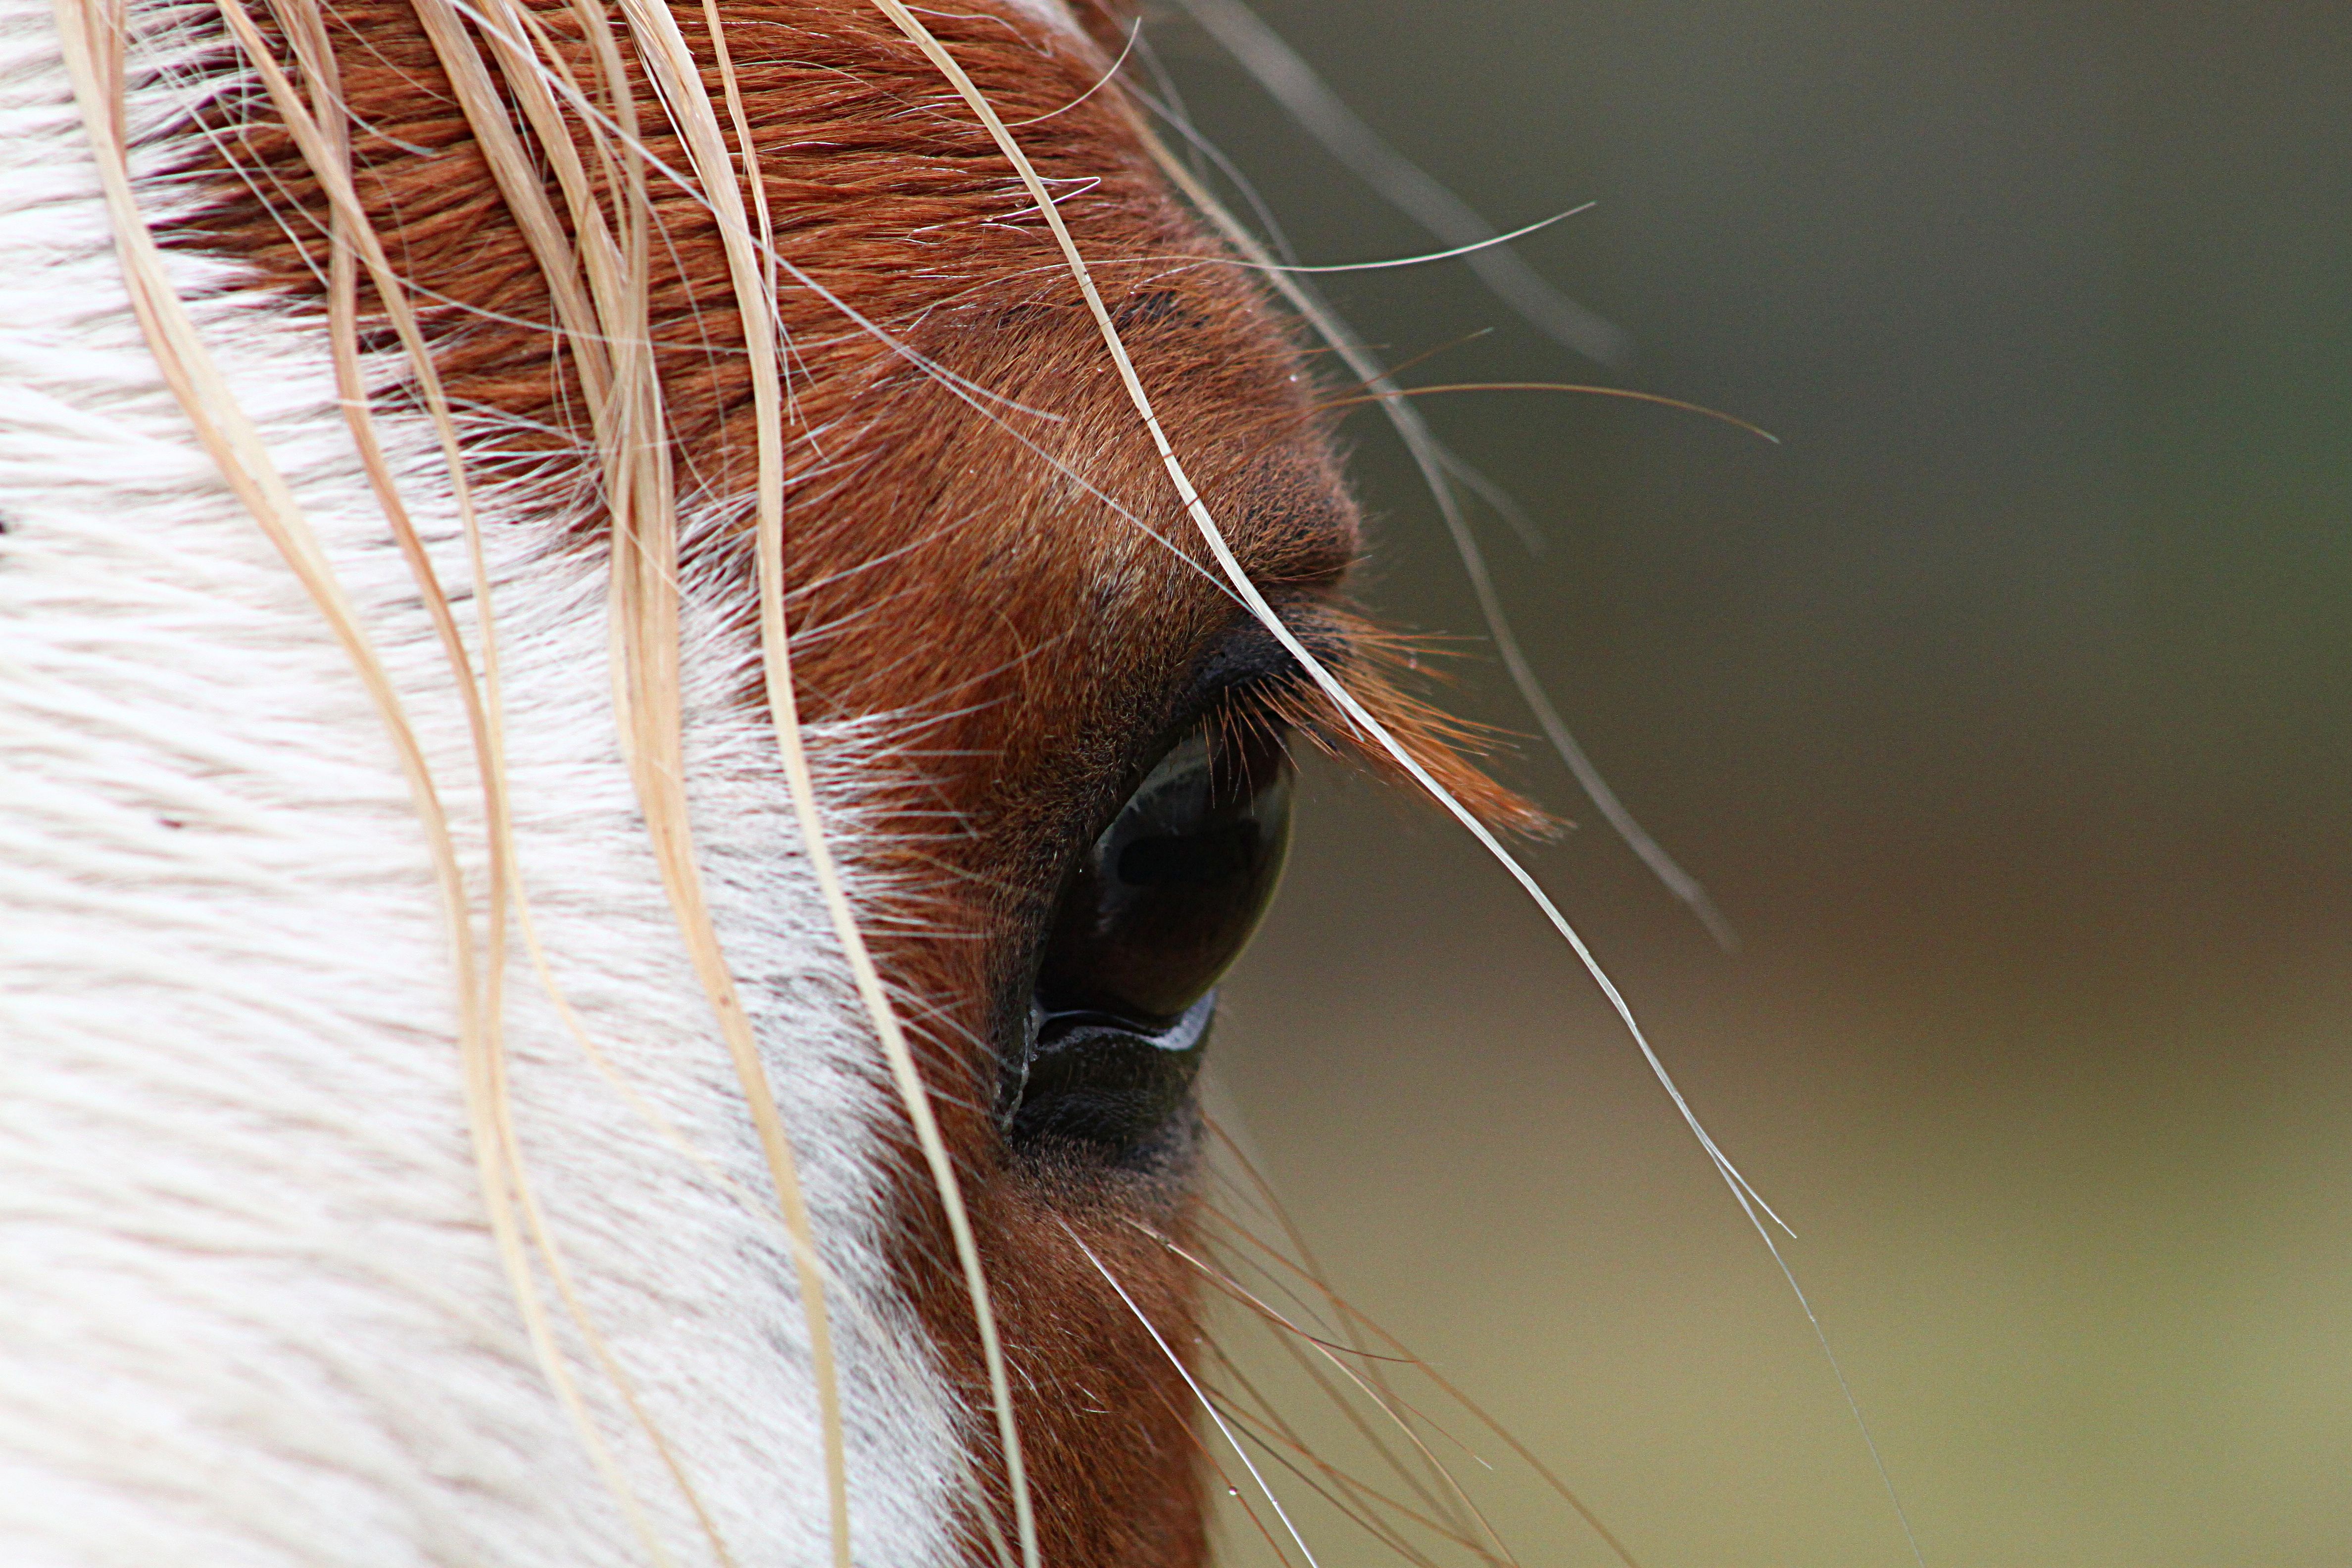
wing, photography, insect, mane, ear, fauna, invertebrate, close up, human body, whiskers, eye, animals, caballos, organ, pest, ggl1, animales, canoneos500d, macro photography, grass family